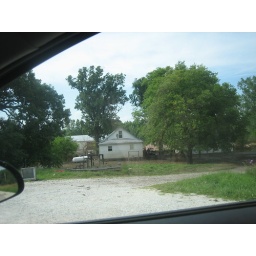
You can see the water mark on the side of the home just below the first floor windows.  July 3, 2008